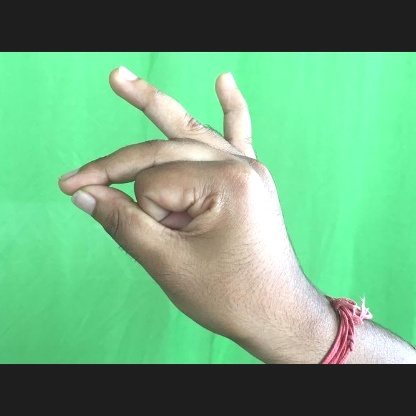
Mudra: Bramaram